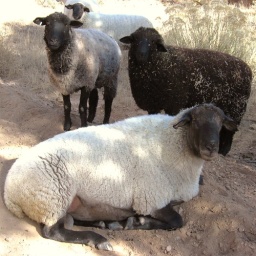
Finding sheep in field service on Black Mesa in Kayenta. Photo taken by Alysia.